Polytechnique (film)

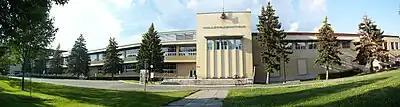
Collège Ahuntsic was a filming location

École Polytechnique de Montréal gave the filmmakers the right to use the campus as a location, but Villeneuve opted against filming there to be respectful. The film was shot at Cégep de Maisonneuve and Collège Ahuntsic as well as Griffintown and Westmount. Villeneuve shot the film in black and white, so as to avoid the presence of blood on screen.